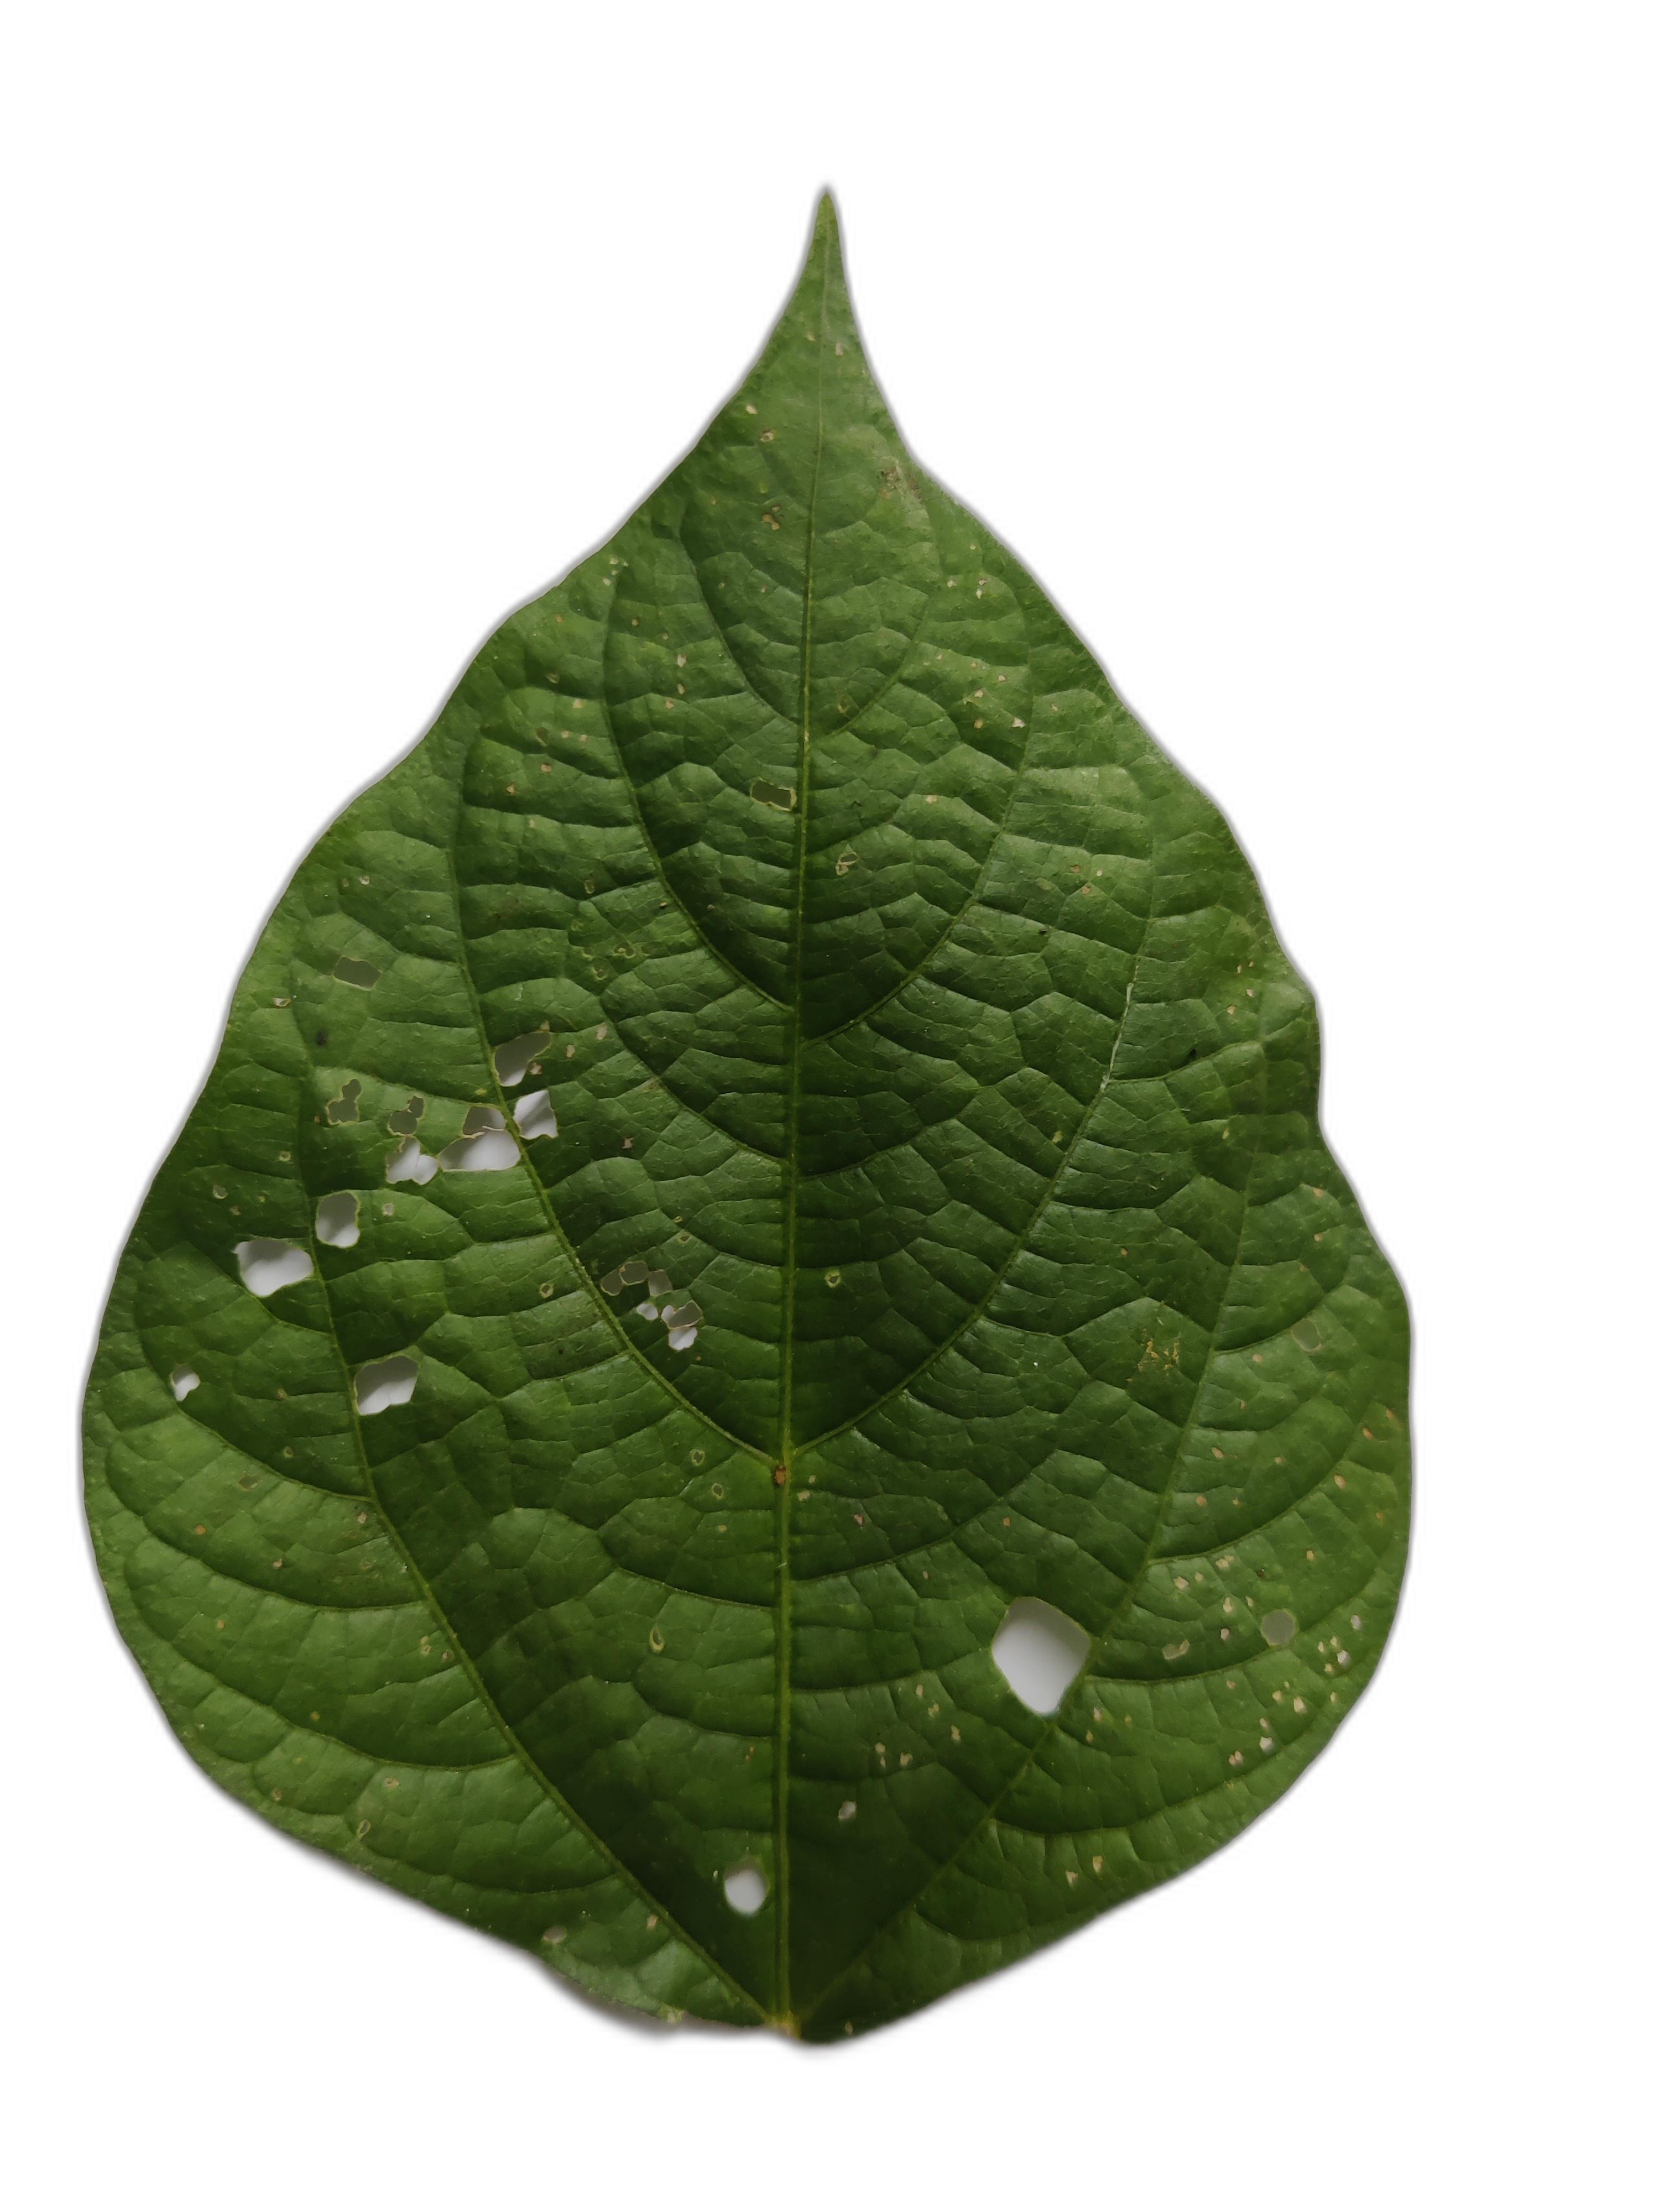
Label: Cercospora leaf spot